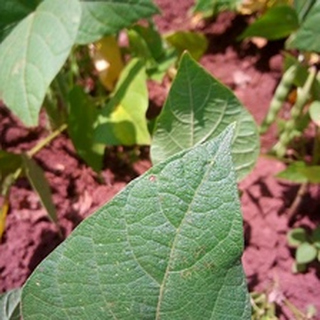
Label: healthy_bean